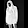
Label: Coat